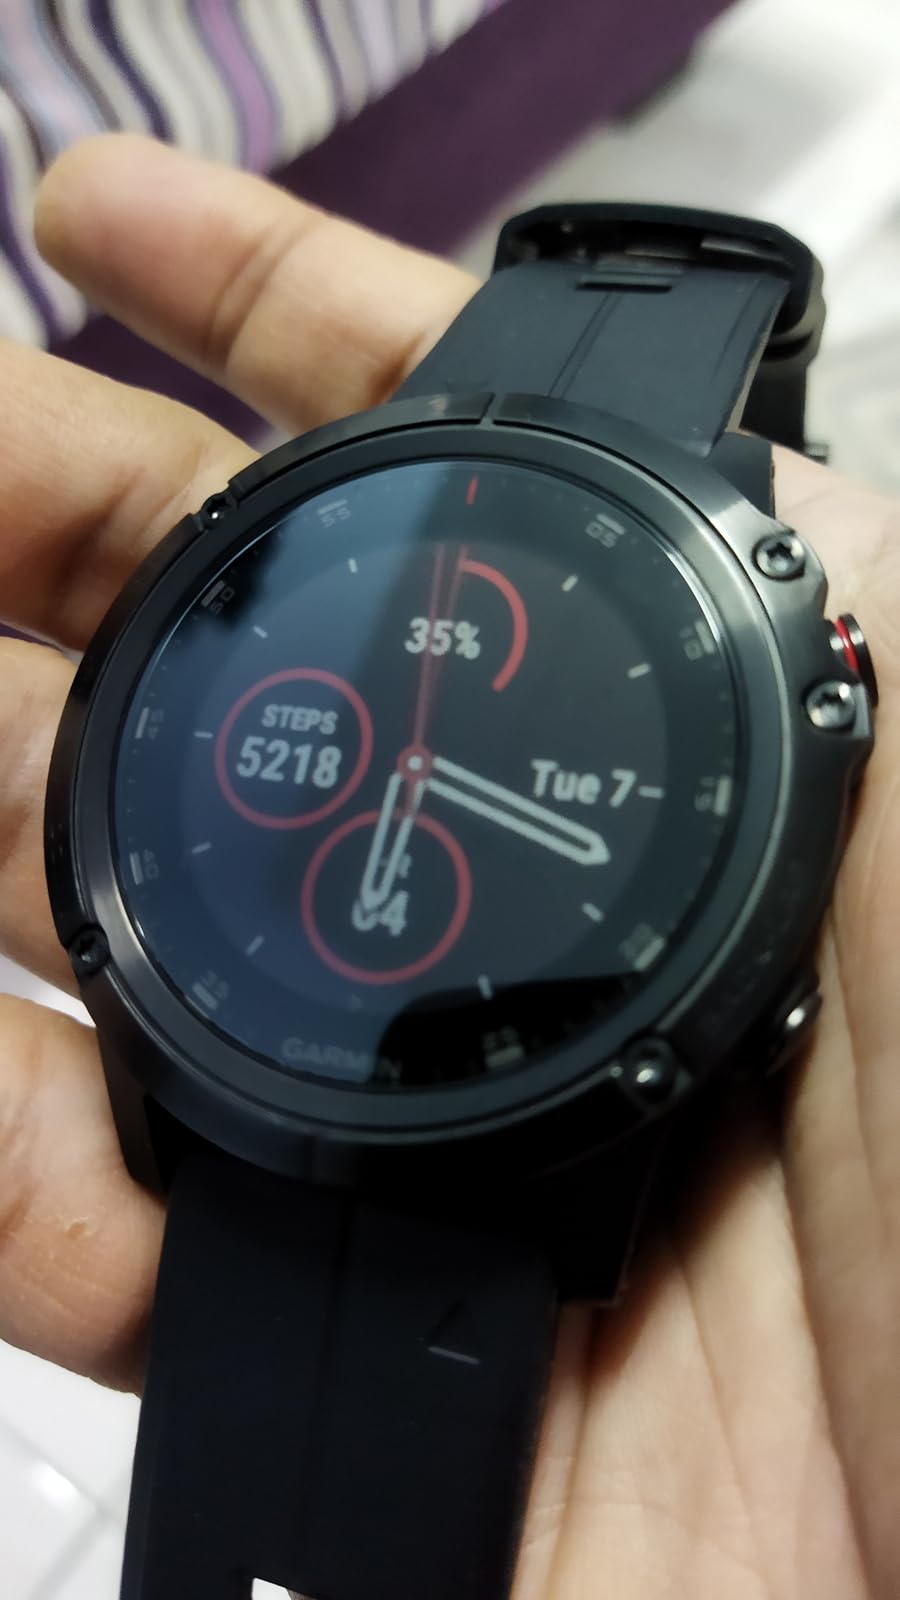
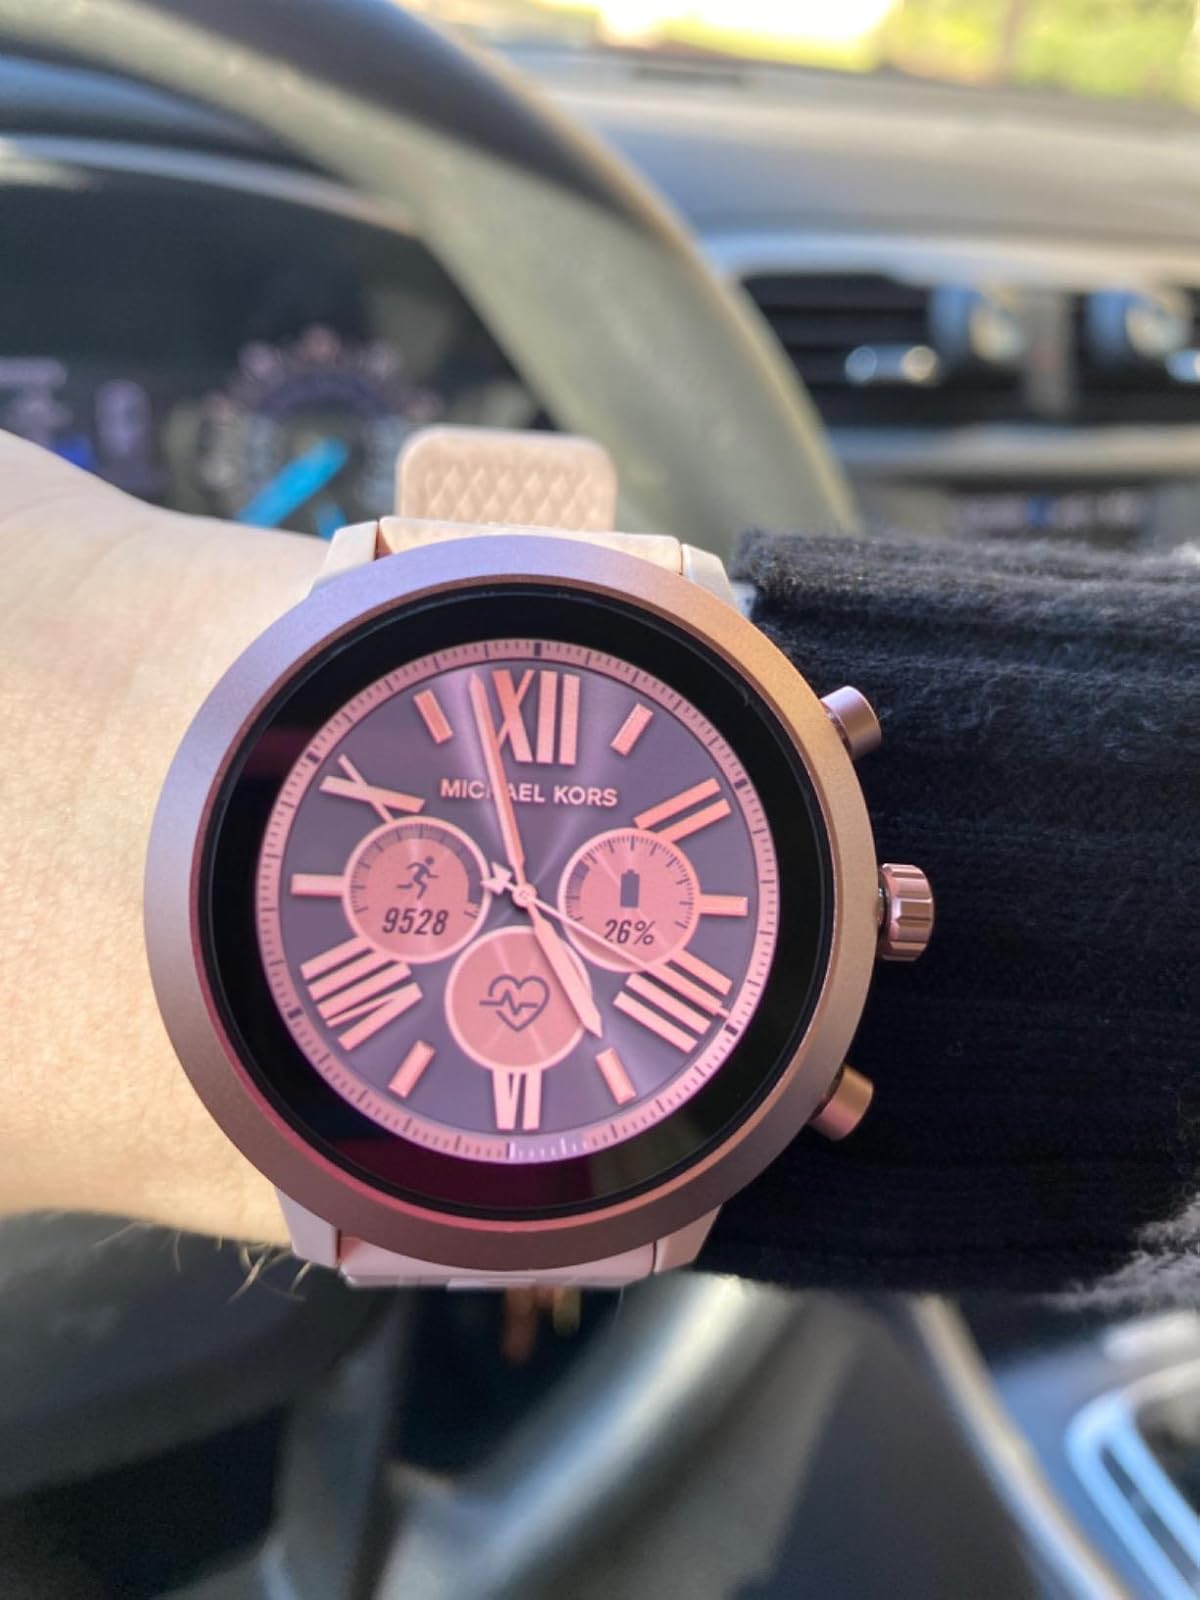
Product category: smartwatch
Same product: no